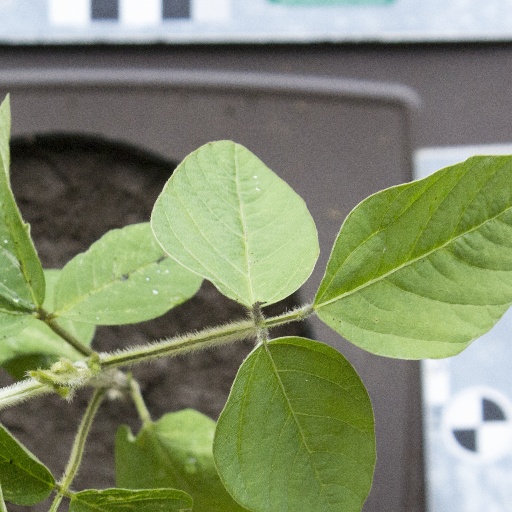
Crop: soybean